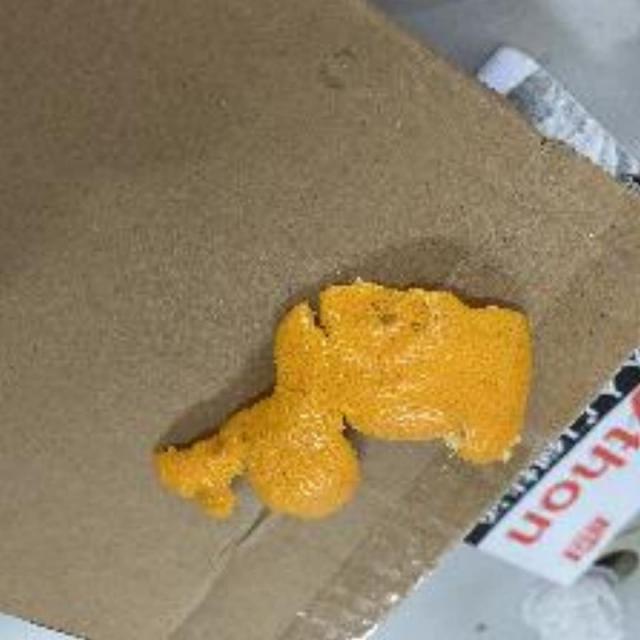
Label: peels